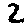
Label: 2